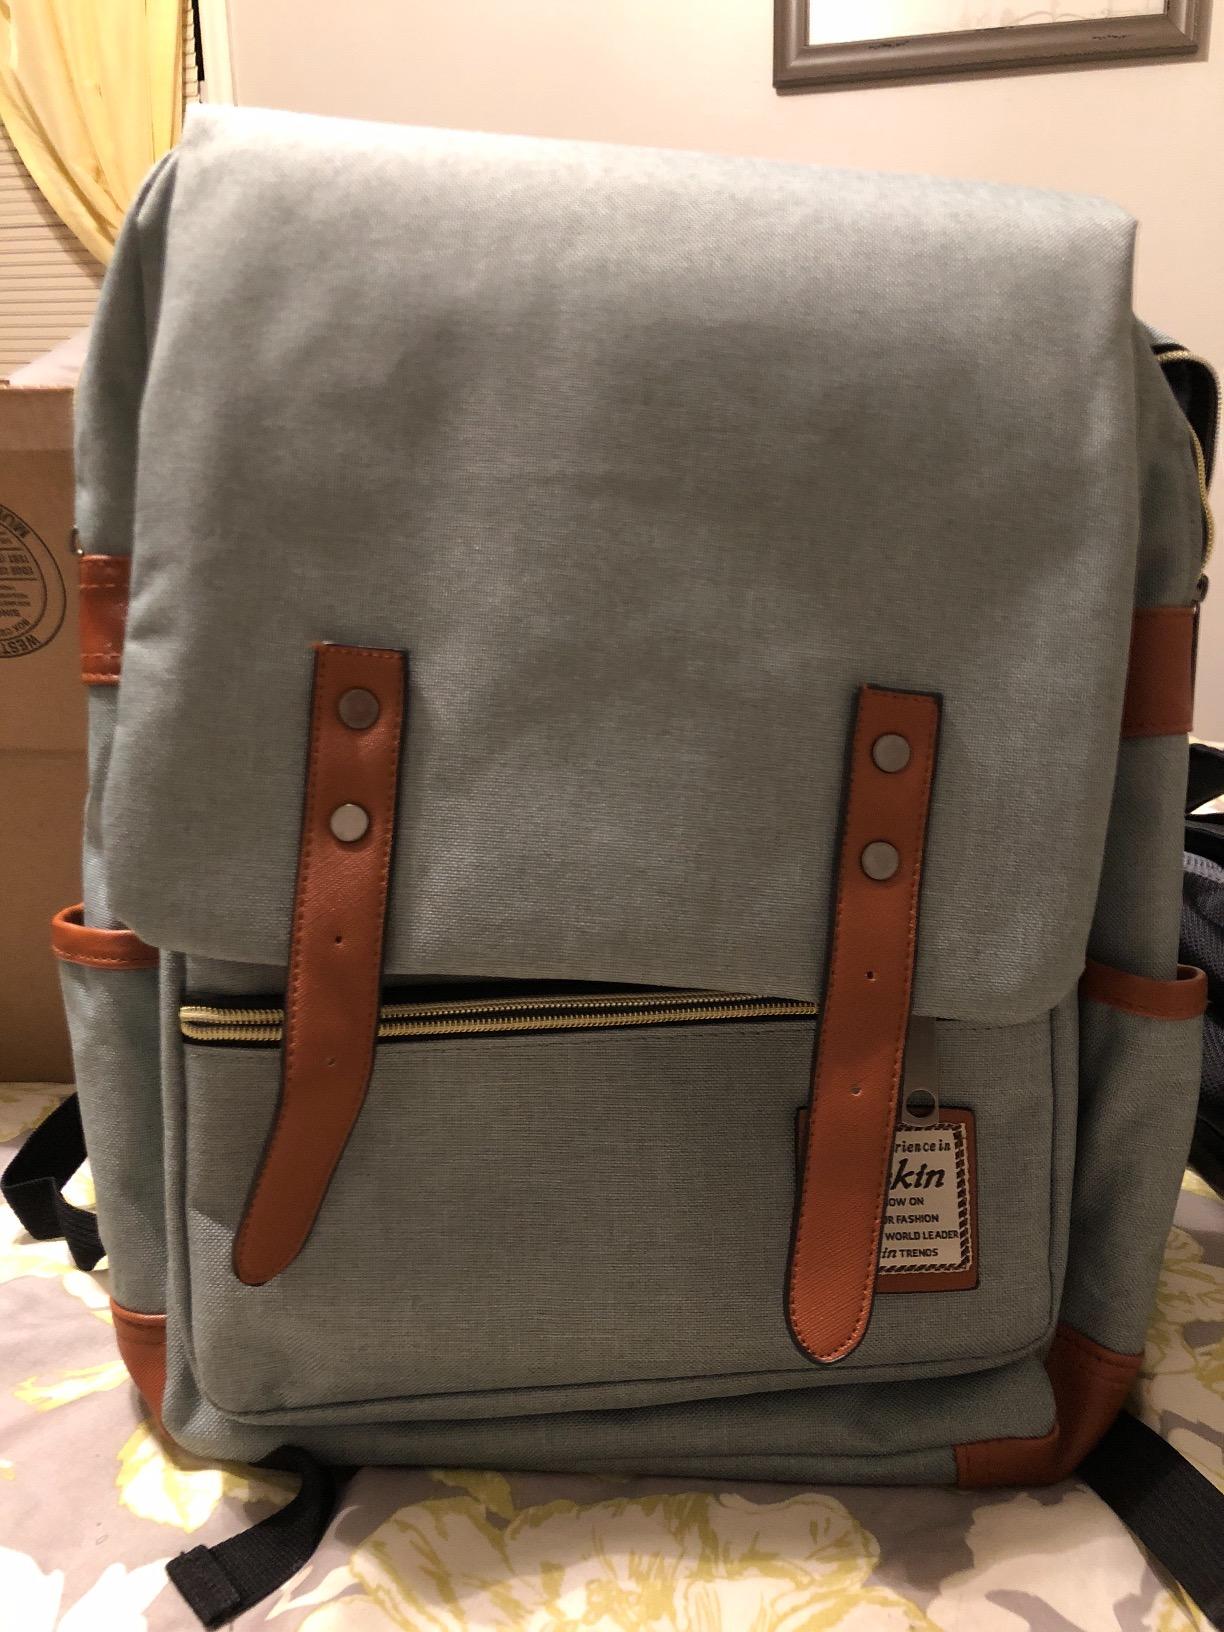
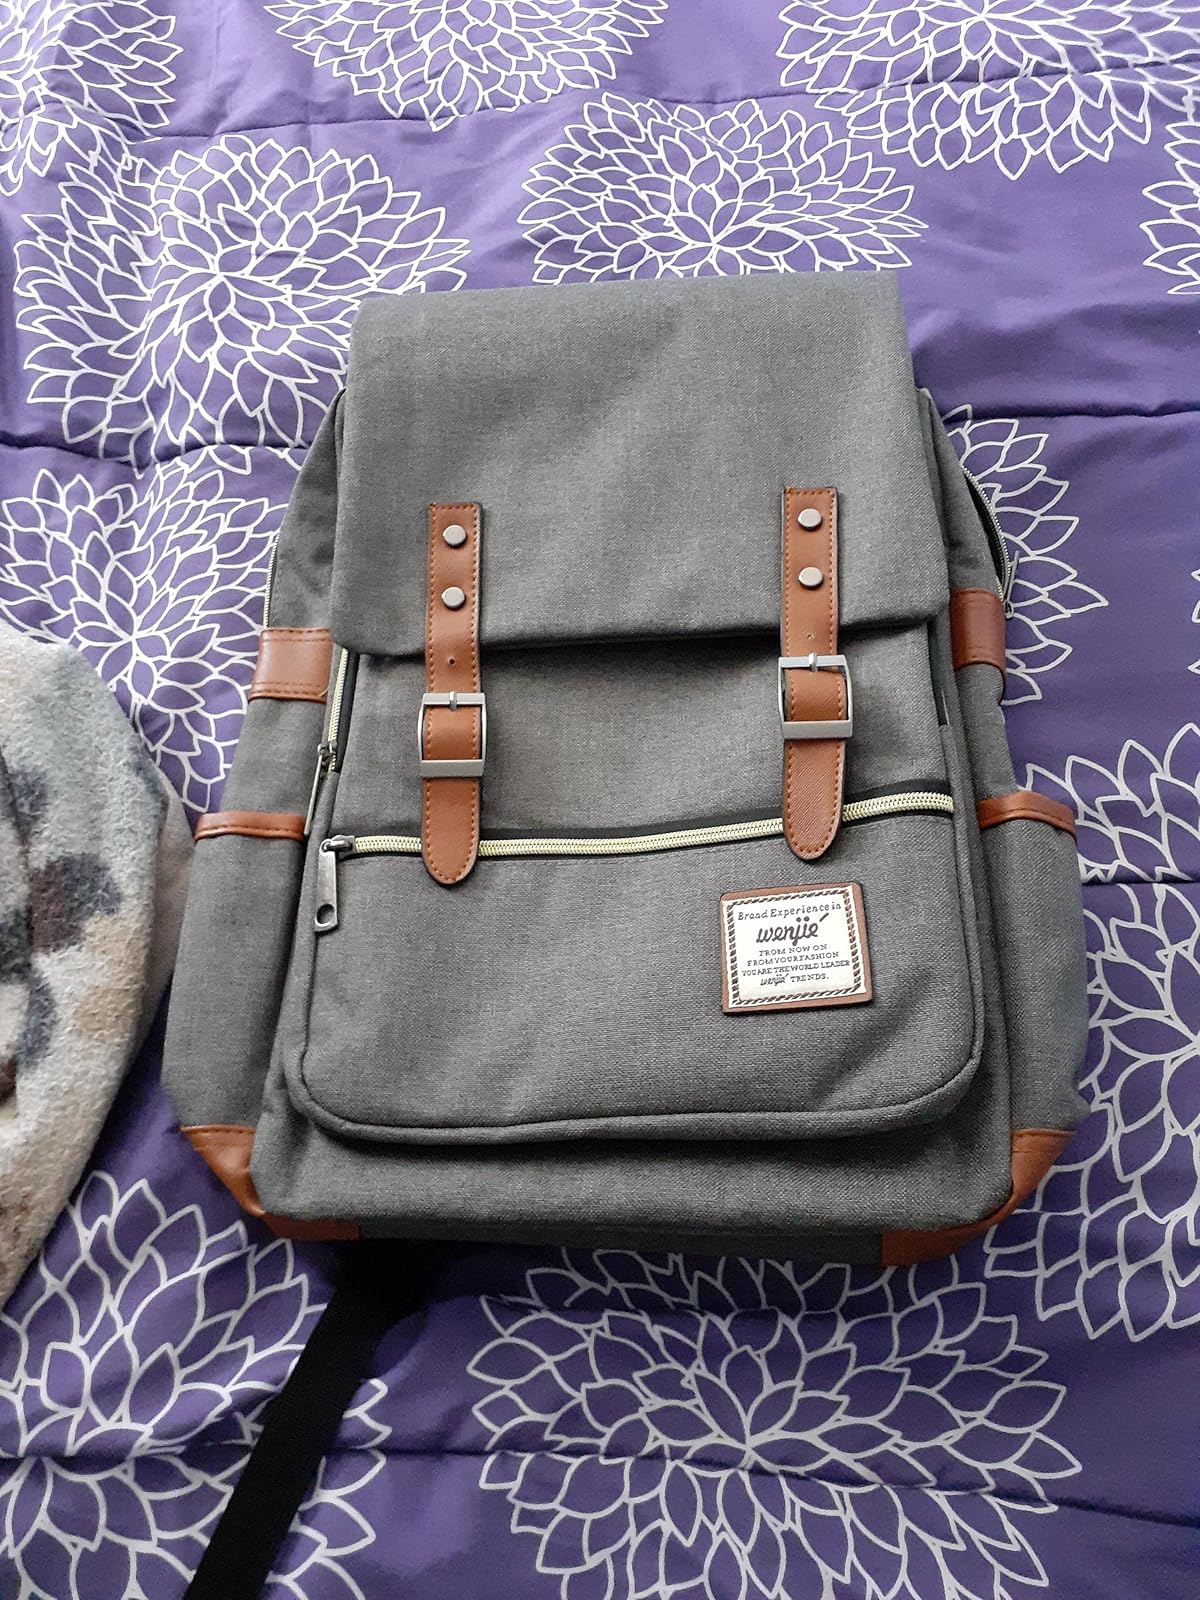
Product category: bag
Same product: no